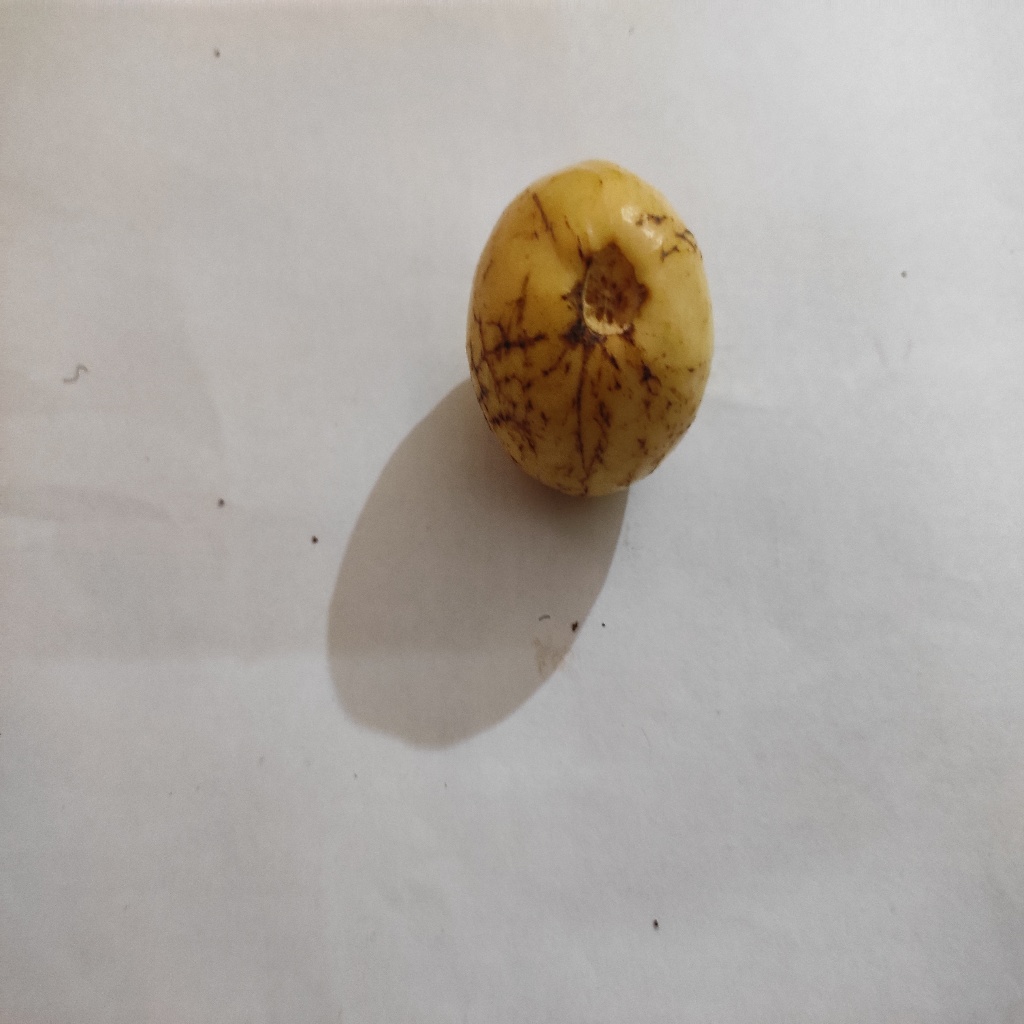
Crop: guava
Quality class: Class_B